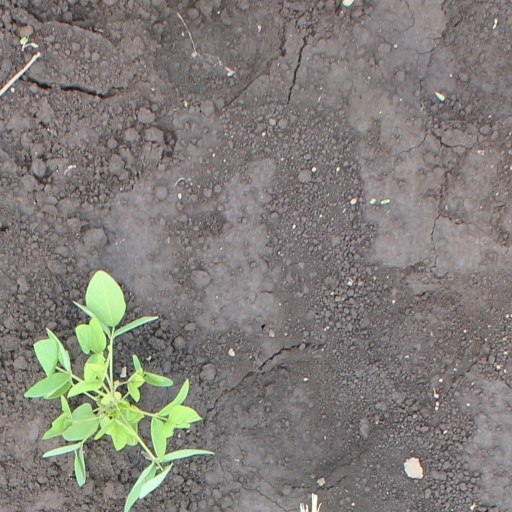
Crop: soybean